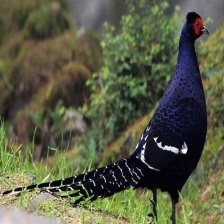
Species: MIKADO  PHEASANT
Scientific name: SYRMATICUS MIKADO